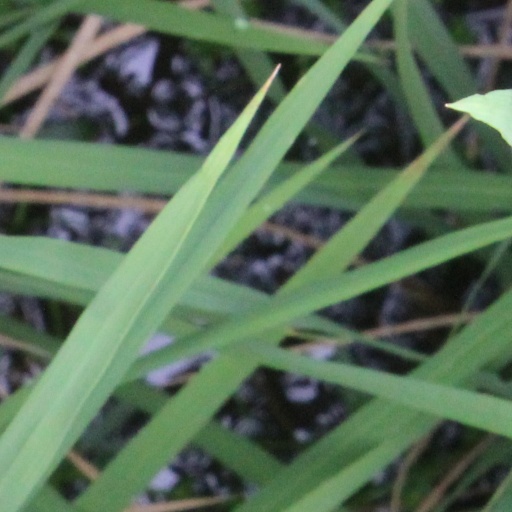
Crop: rice